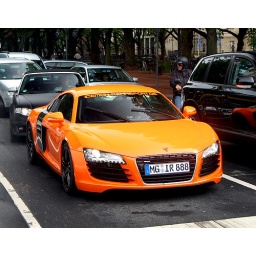
Awesome orange R8 from Horney Customs in combo with a matte black Audi RS4 Cabriolet.